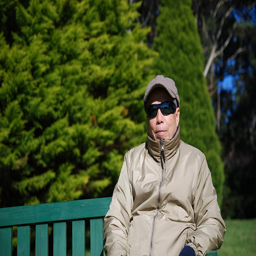
A man sitting on top of a green bench.
A man sitting down in his chair outside.
A man in a coat with gloves is sitting on a bench on a cold day.
a elderly man sitting on a bench  wearing sun shades
A man in a jacket sits on a park bench